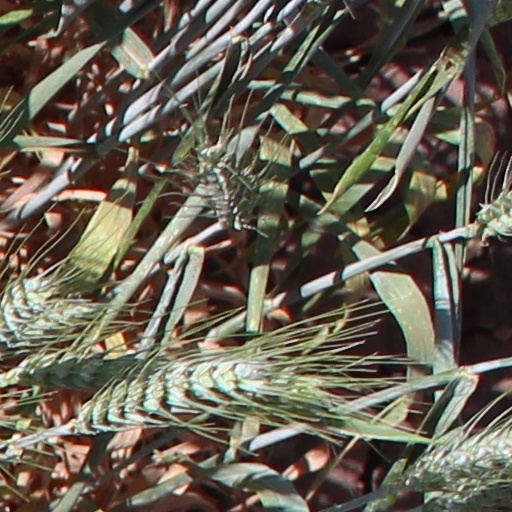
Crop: wheat